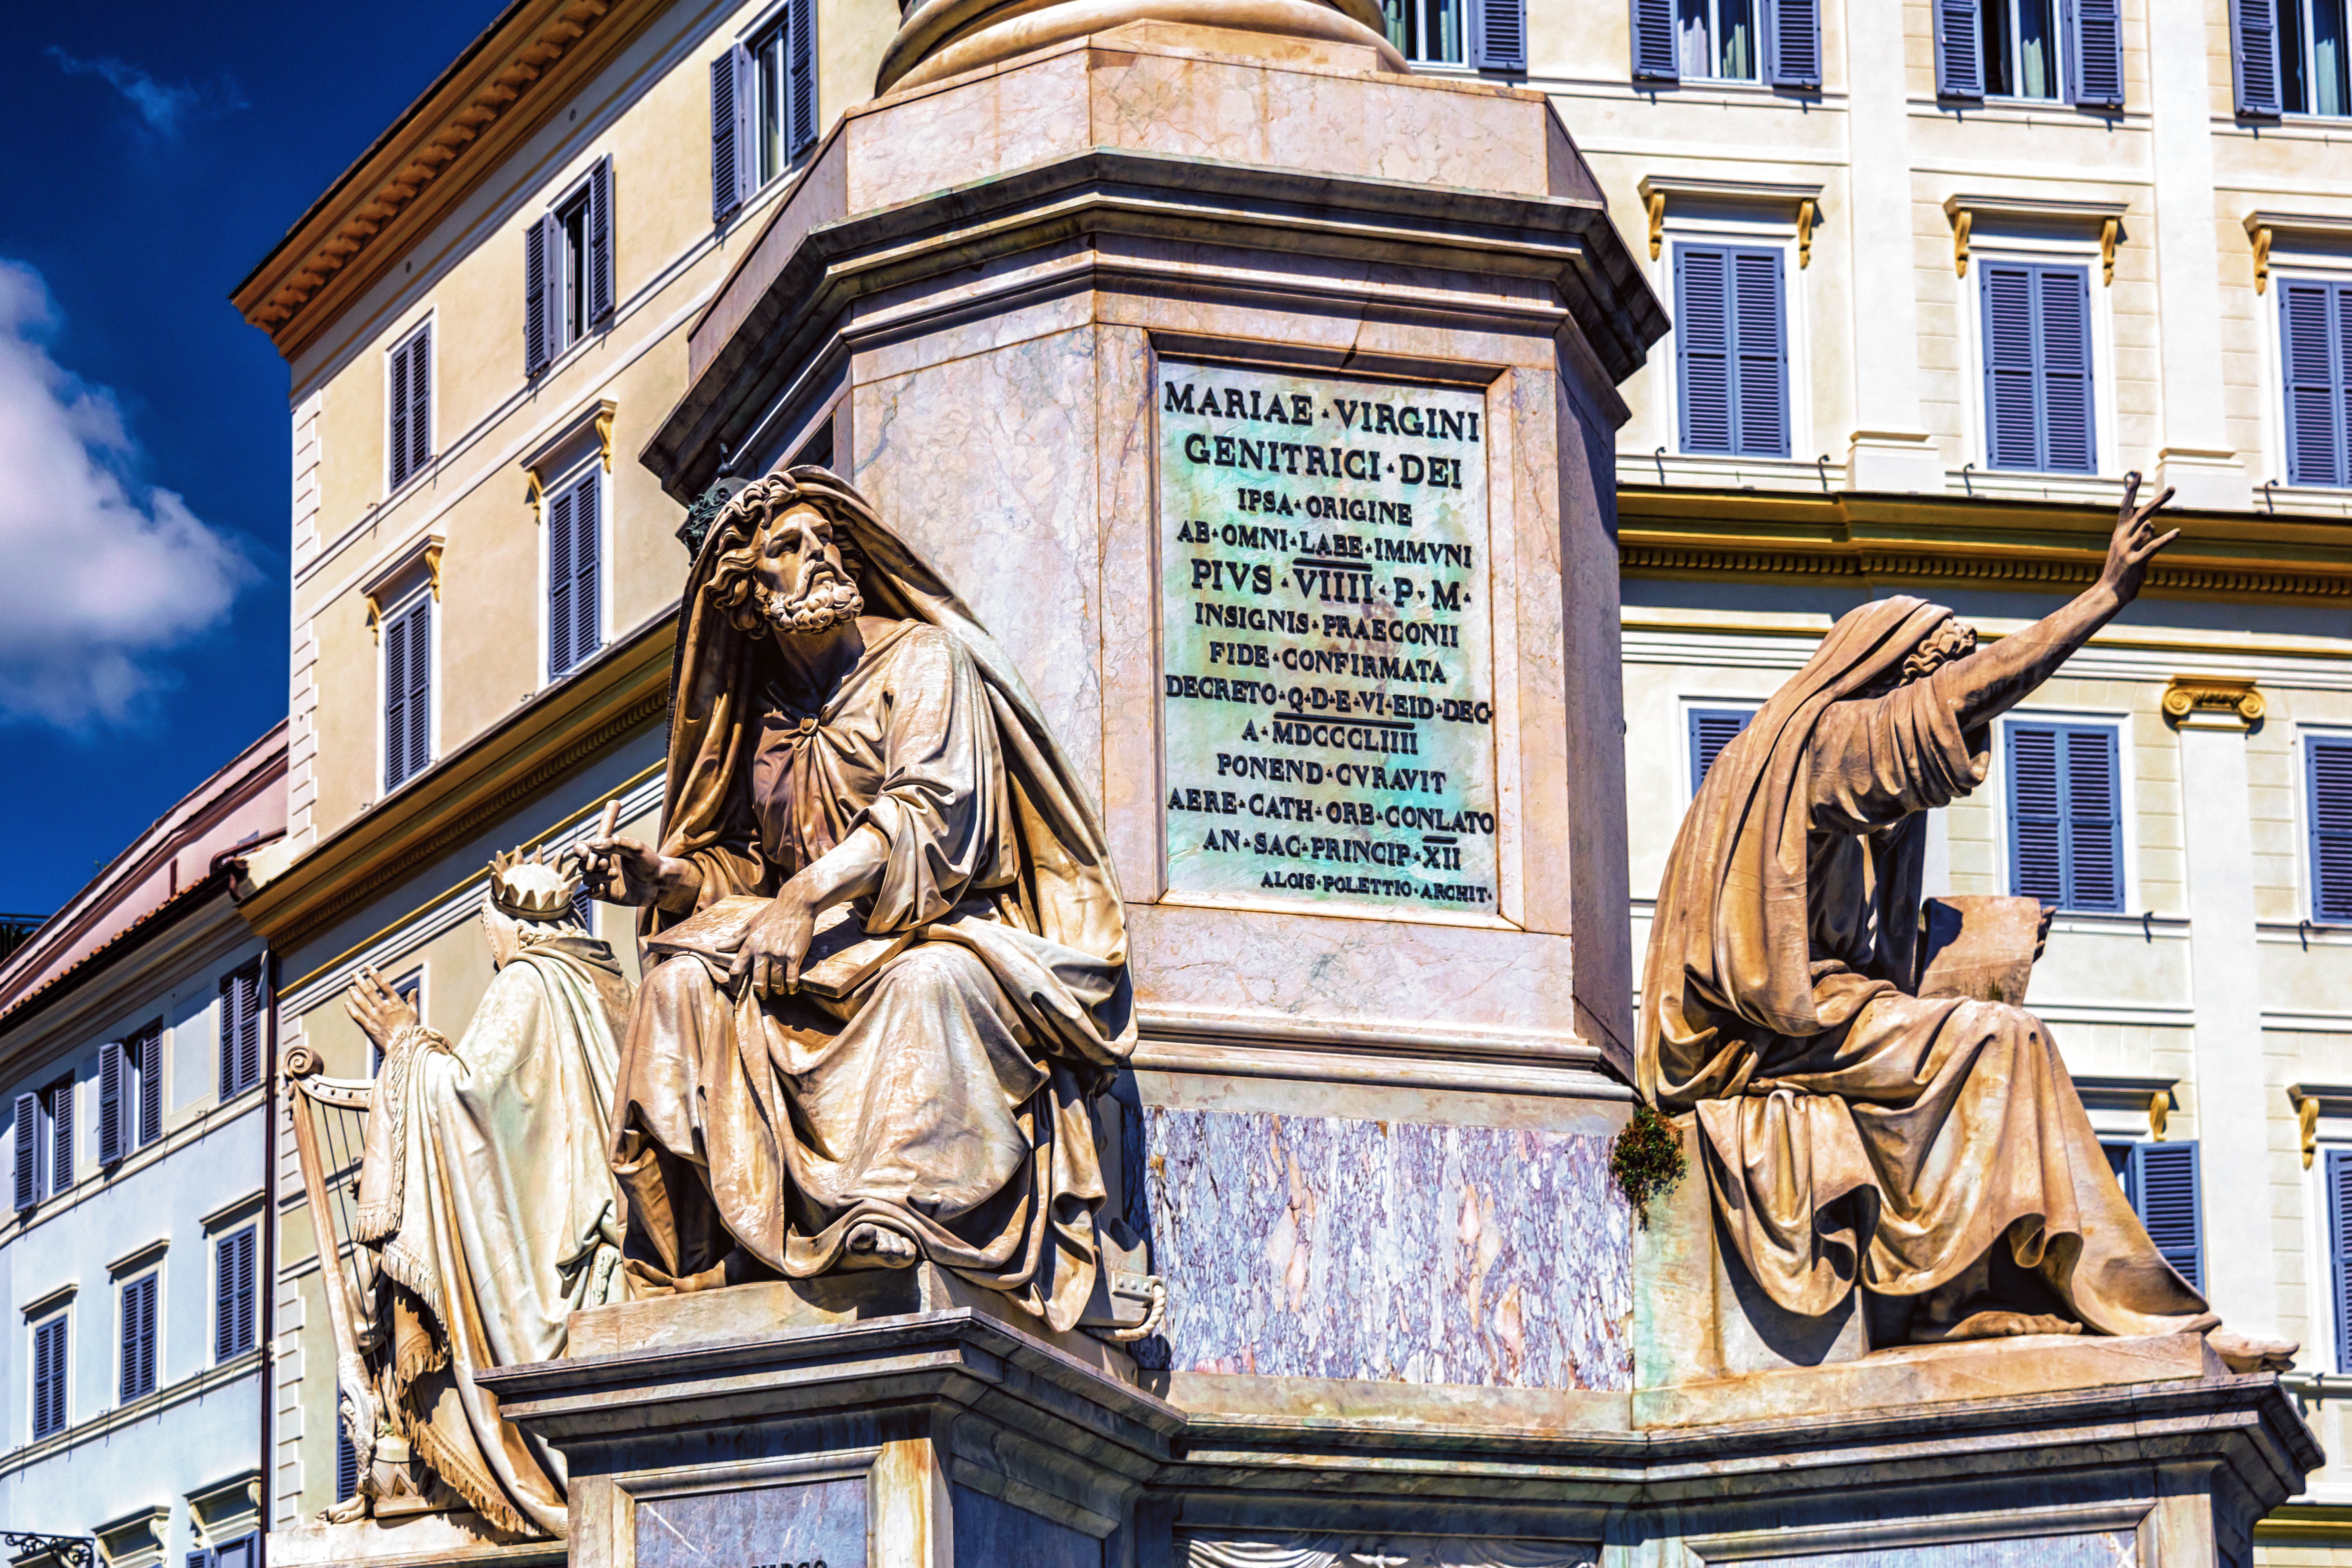
architecture, window, building, stone, monument, statue, religion, landmark, italy, facade, christian, sculpture, art, rome, figure, faith, inscription, fountain, christianity, romans, historically, stone figures